Penicuik Railway

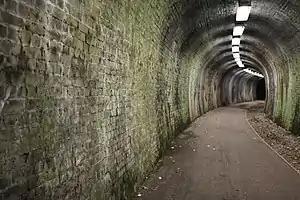
Cycle path tunnel near Auchendinny

Esk Bridge closed in 1930, Auchendinny station was closed on 5 March 1951, and the branch closed to passenger traffic on 10 September 1951, the last train having run two days earlier